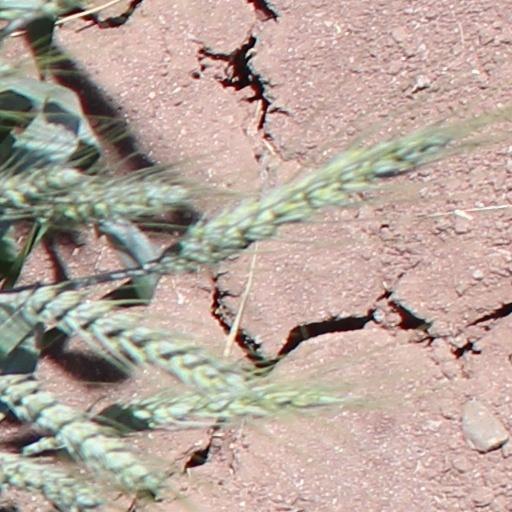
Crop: wheat